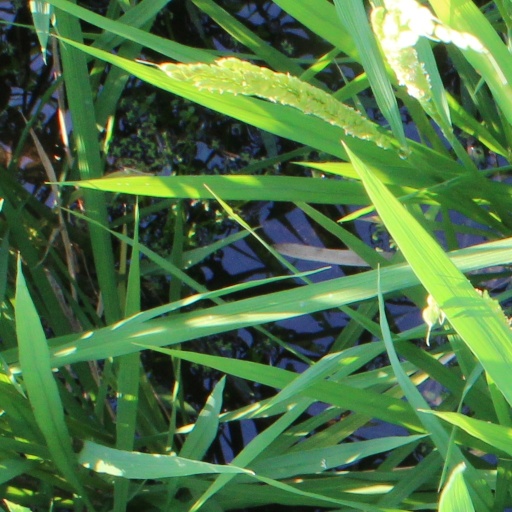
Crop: rice